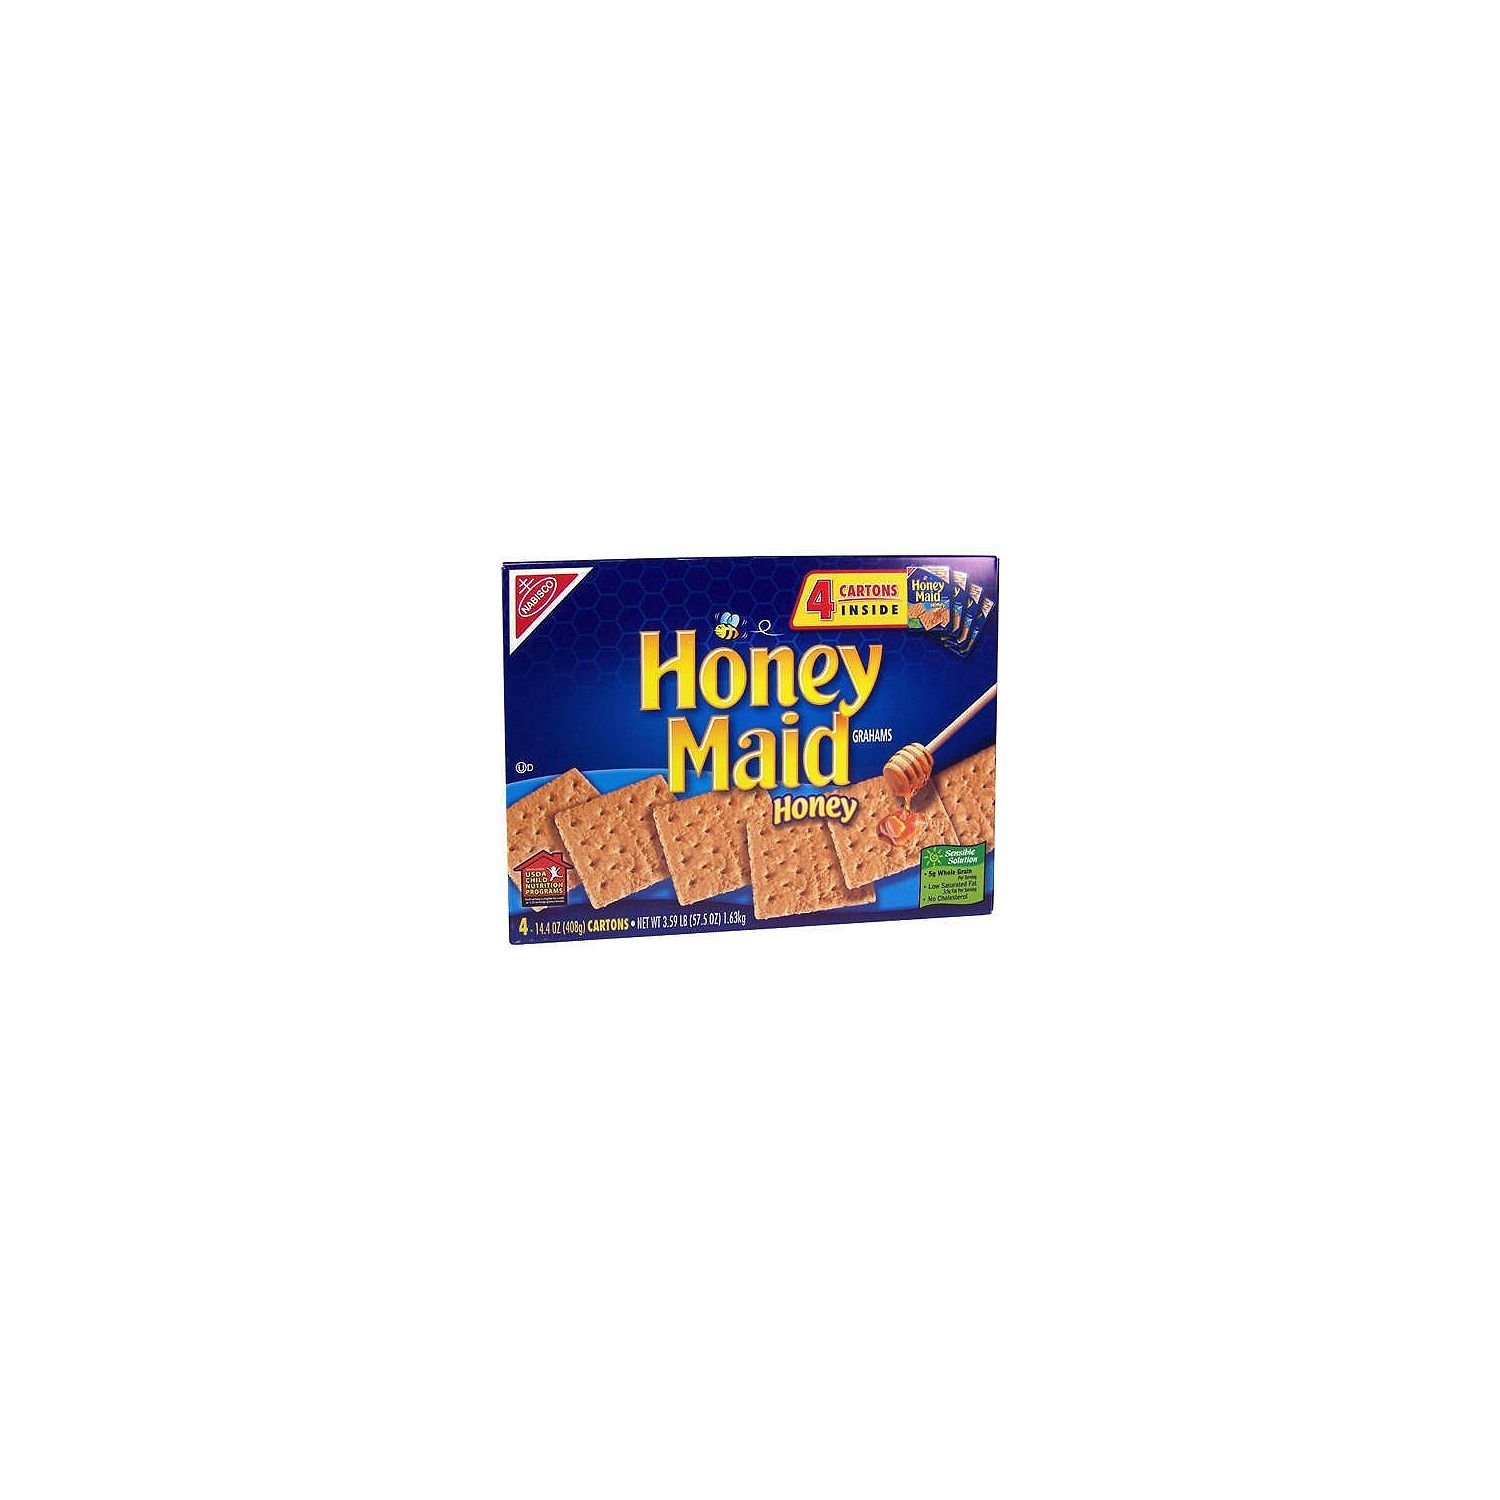
Item Name: Nabisco Honey Maid Honey Graham Crackers (14.4 oz., 4 pk.)
Value: 57.6
Unit: Ounce

Price: 3.47